History of agriculture in Scotland

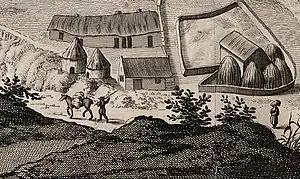
A Scottish Lowland farm from John Slezer's "Prospect of Dunfermline", published in the "Theatrum Scotiae", 1693

By the late Medieval period, most farming was based on the Lowland fermtoun or Highland baile, settlements of a handful of families that jointly farmed an area notionally suitable for two or three plough teams, allocated in run rigs to tenant farmers, known as husbandmen. The average amount of land used by a husbandman in Scotland might have been . Below the husbandmen, lesser landholders and free tenants were the cottars, who often shared rights to common pasture, occupied small portions of land and participated in joint farming as hired labour. Farms also might have grassmen, who had rights only to grazing.